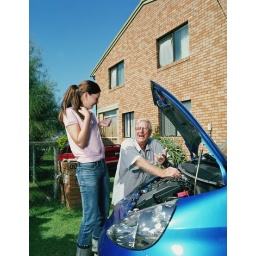
Senior man and teenage girl (15-17) by car with open bonnet, outdoors